Western Wyoming Community College

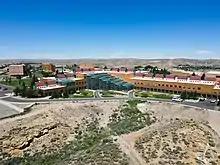
Drone shot of the backside of Western Wyoming Community College campus including housing.

Western, as of 2023 academic year, offers 36 associate’s degrees, 35 certificates, and one bachelor's degree. These degrees offer transfer opportunities for students who plan to pursue a baccalaureate or the ability to earn occupational degrees, and occupational certificates for students who plan to directly enter the workforce or who want to learn new skills or brush up on others. Many of the certificates are embedded within the corresponding occupational degrees.